Bridgewater Canal

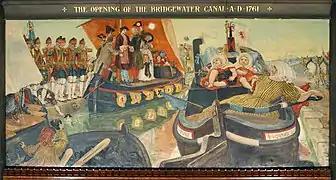
"The Opening of the Bridgewater Canal A.D. 1761" by Ford Madox Brown, one of "The Manchester Murals" at Manchester Town Hall

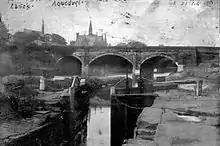
Brindley's aqueduct, replaced late in the 19th century

The duke invested a large sum of money in the scheme. From Worsley to Manchester its construction cost £168,000 (equivalent to £ in ), but its advantages over land and river transport meant that within a year of its opening in 1761, the price of coal in Manchester fell by about half. This success helped inspire a period of intense canal building, known as Canal Mania. Along with its stone aqueduct at Barton-upon-Irwell, the Bridgewater Canal was considered a major engineering achievement. One commentator wrote that when finished, "[the canal] will be the most extraordinary thing in the Kingdom, if not in Europe. The boats in some places are to go underground, and in other places over a navigable river, without communicating with its waters".